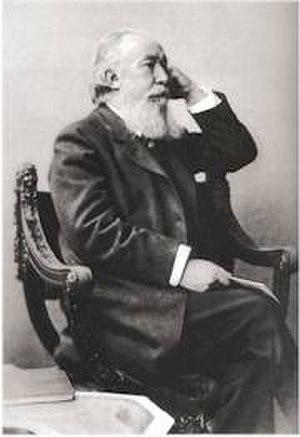
Johannes Messchaert né le 22 août 1857 à Hoorn, près de Rotterdam et mort le 9 septembre 1922 à Küssnacht est un chanteur de mélodies, d'opéra et professeur de chant néerlandais. En son temps, il fut l'un des professeurs et surtout chanteur parmi les plus célèbres, notamment aux Pays-Bas et en Allemagne où se partagea sa carrière.